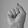
ASL letter: S